Henry Vivian (trade unionist)

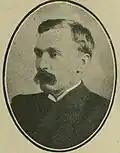
Henry Vivian

Vivian was a Free Trade Liberal not a socialist. While he did not believe in votes for women, as his support for co-partnership demonstrated, he believed in the Liberal virtues of self-reliance, self-help and freedom from state interference. He was first elected to Parliament at the 1906 general election as Lib-Lab candidate for Birkenhead, in Cheshire. He opposed the movement of Trade Union MPs into the Labour Party in 1908. He voted against what he saw as socialist measures such as the Unemployed Workmen Bill which placed a duty on local committees to provide work or relief for the unemployed. Vivian held his Birkenhead seat at the general election of January 1910, albeit by the narrow margin of 144 votes. In December 1910 however, when he was subject to attacks from the left accusing him of being 'the workers' enemy' and urging socialists to vote against him, he lost to the Unionists.